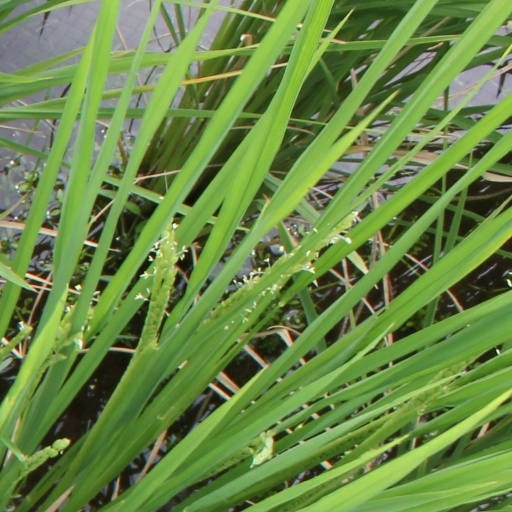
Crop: rice